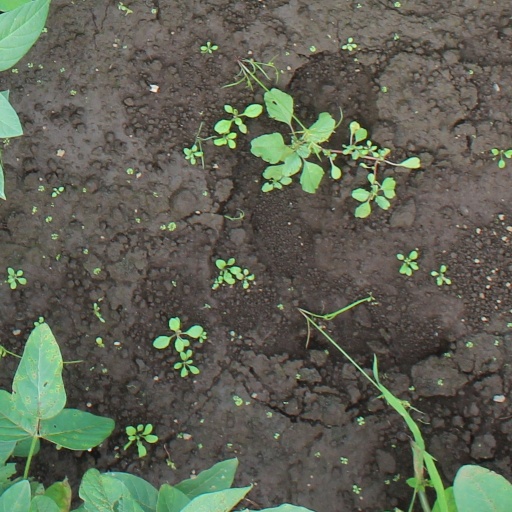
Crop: soybean